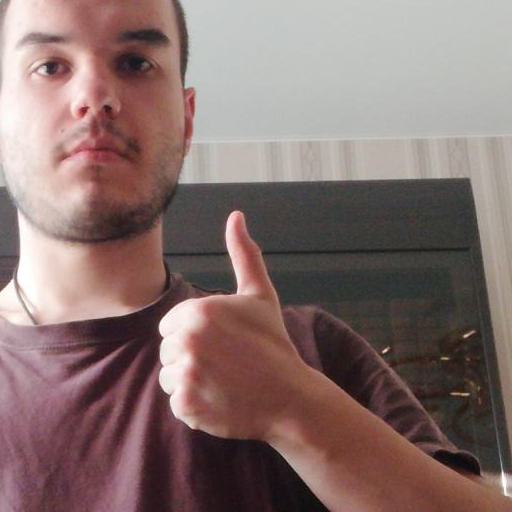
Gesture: like